Ventspils

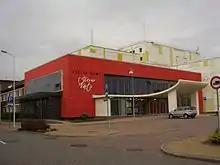
Theatre House "Jūras Vārti"

Ventspils is situated at the mouth of the Venta River, where it empties into the Baltic Sea, and is an important ice-free port. Large amounts of oil and other mineral resources from Russia are loaded aboard ships at Ventspils. Ventspils Airport, one of the three international airports in Latvia, is located in the city. Ventspils High Technology Park provides infrastructure and services to IT and electronics companies.